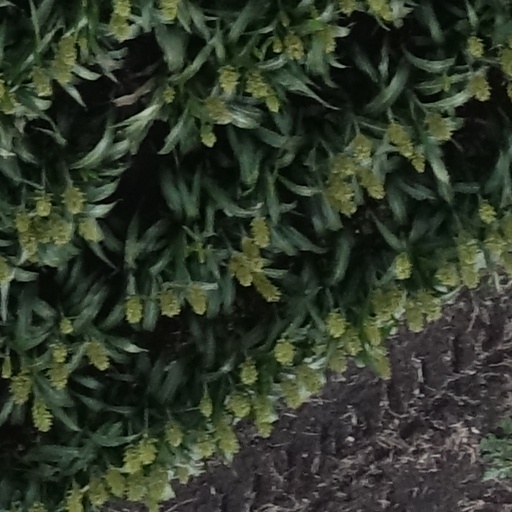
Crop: sorghum